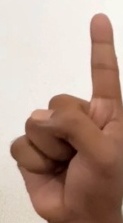
ASL sign: 1